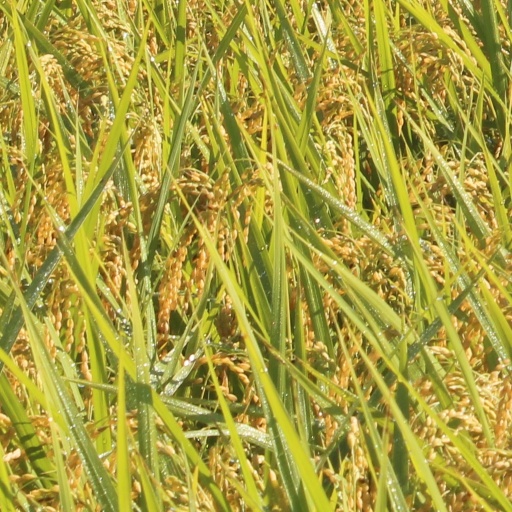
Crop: rice